Uzeyir Hajibeyov

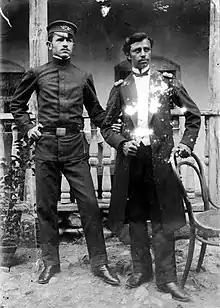
Uzeyir (right) with his brother Jeyhun Hajibeyli (left), 1908

Uzeyir Hajibeyov was born in Aghjabadi, near Shusha of Azerbaijan, on 18 September 1885. His father, Abdulhuseyn bey Hajibeyli, was the secretary to Khurshidbanu Natavan for many years, and his mother, Shirin, grew up in the Natavan household. Growing up, Hajibeyov was strongly influenced by Natavan's work.